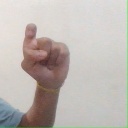
अक्षर: इ